Ġnien is-Sultan

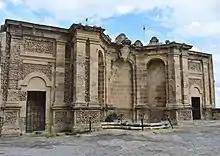
Original fountain by Francesco Buonamici

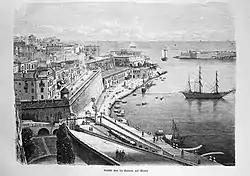
View of Valletta in 1874, with part of the garden visible at the lower left

When Francesco Laparelli designed the fortifications of Valletta in 1566, he designed a two-tiered demi-bastion known as St. Peter and St. Paul Bastion on the eastern extremity of the city's land front, overlooking the Grand Harbour. The demi-bastion was too high to offer adequate defence, so in the early 17th century the rocky shore below it was reshaped into a faussebraye (or tenaille) with a rock-hewn ditch stretching from the bastion to the Del Monte Gate. Construction was entrusted to the local contractor Maestro Xara. This rampart became known as Lascaris Bastion, after Grand Master Giovanni Paolo Lascaris, who had commissioned its construction.